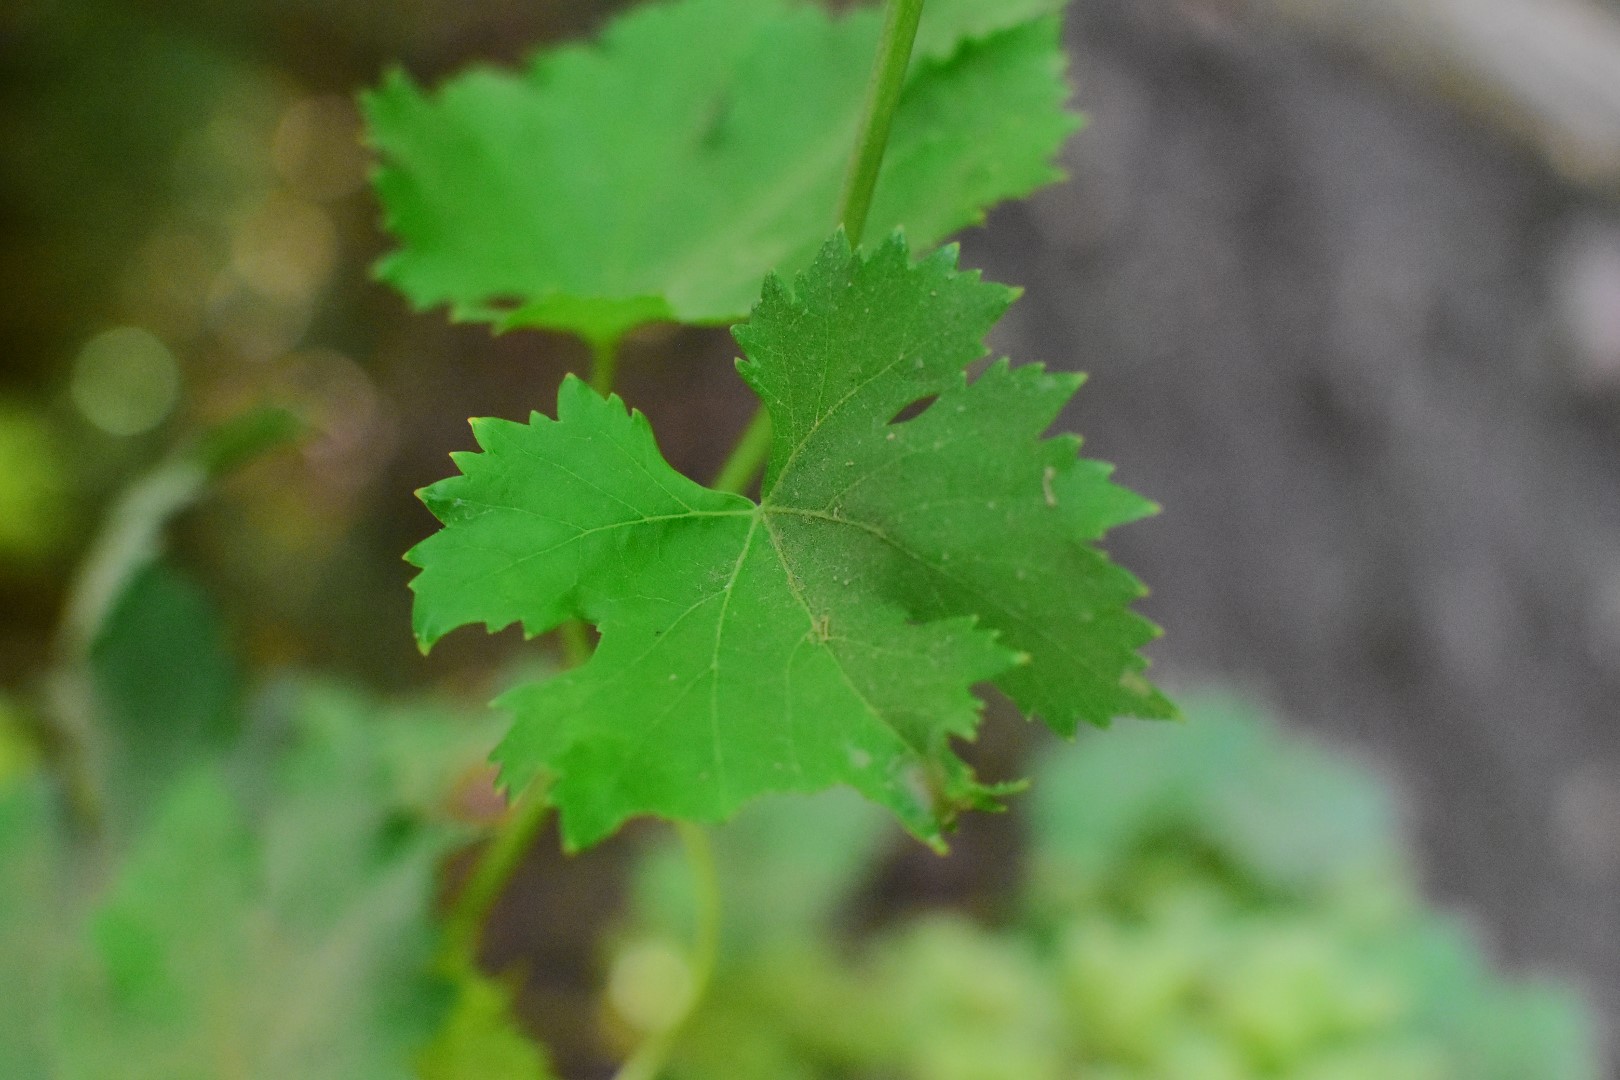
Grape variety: Deas Al-Annz